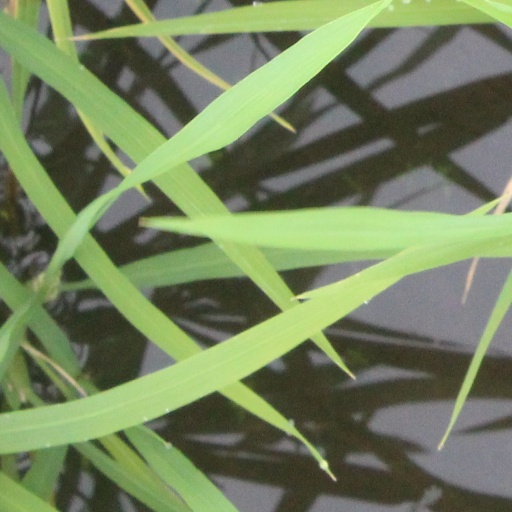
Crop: rice